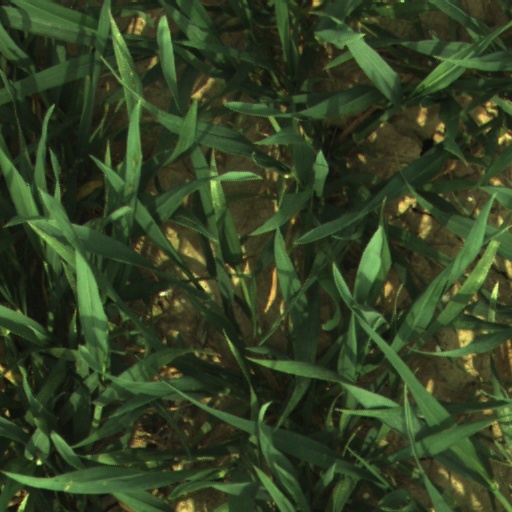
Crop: wheat